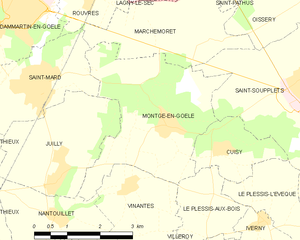
Carte des communes françaises Montgé-en-Goële